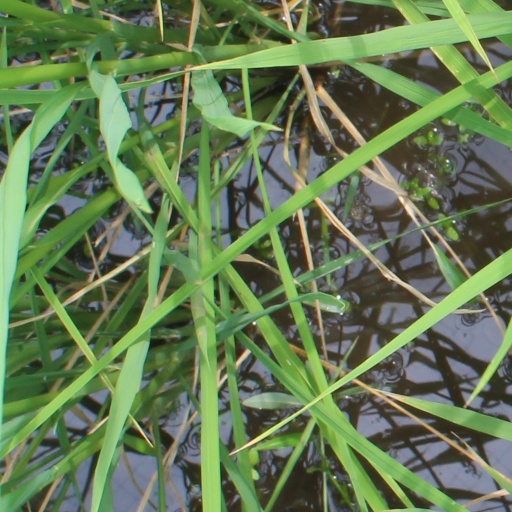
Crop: rice